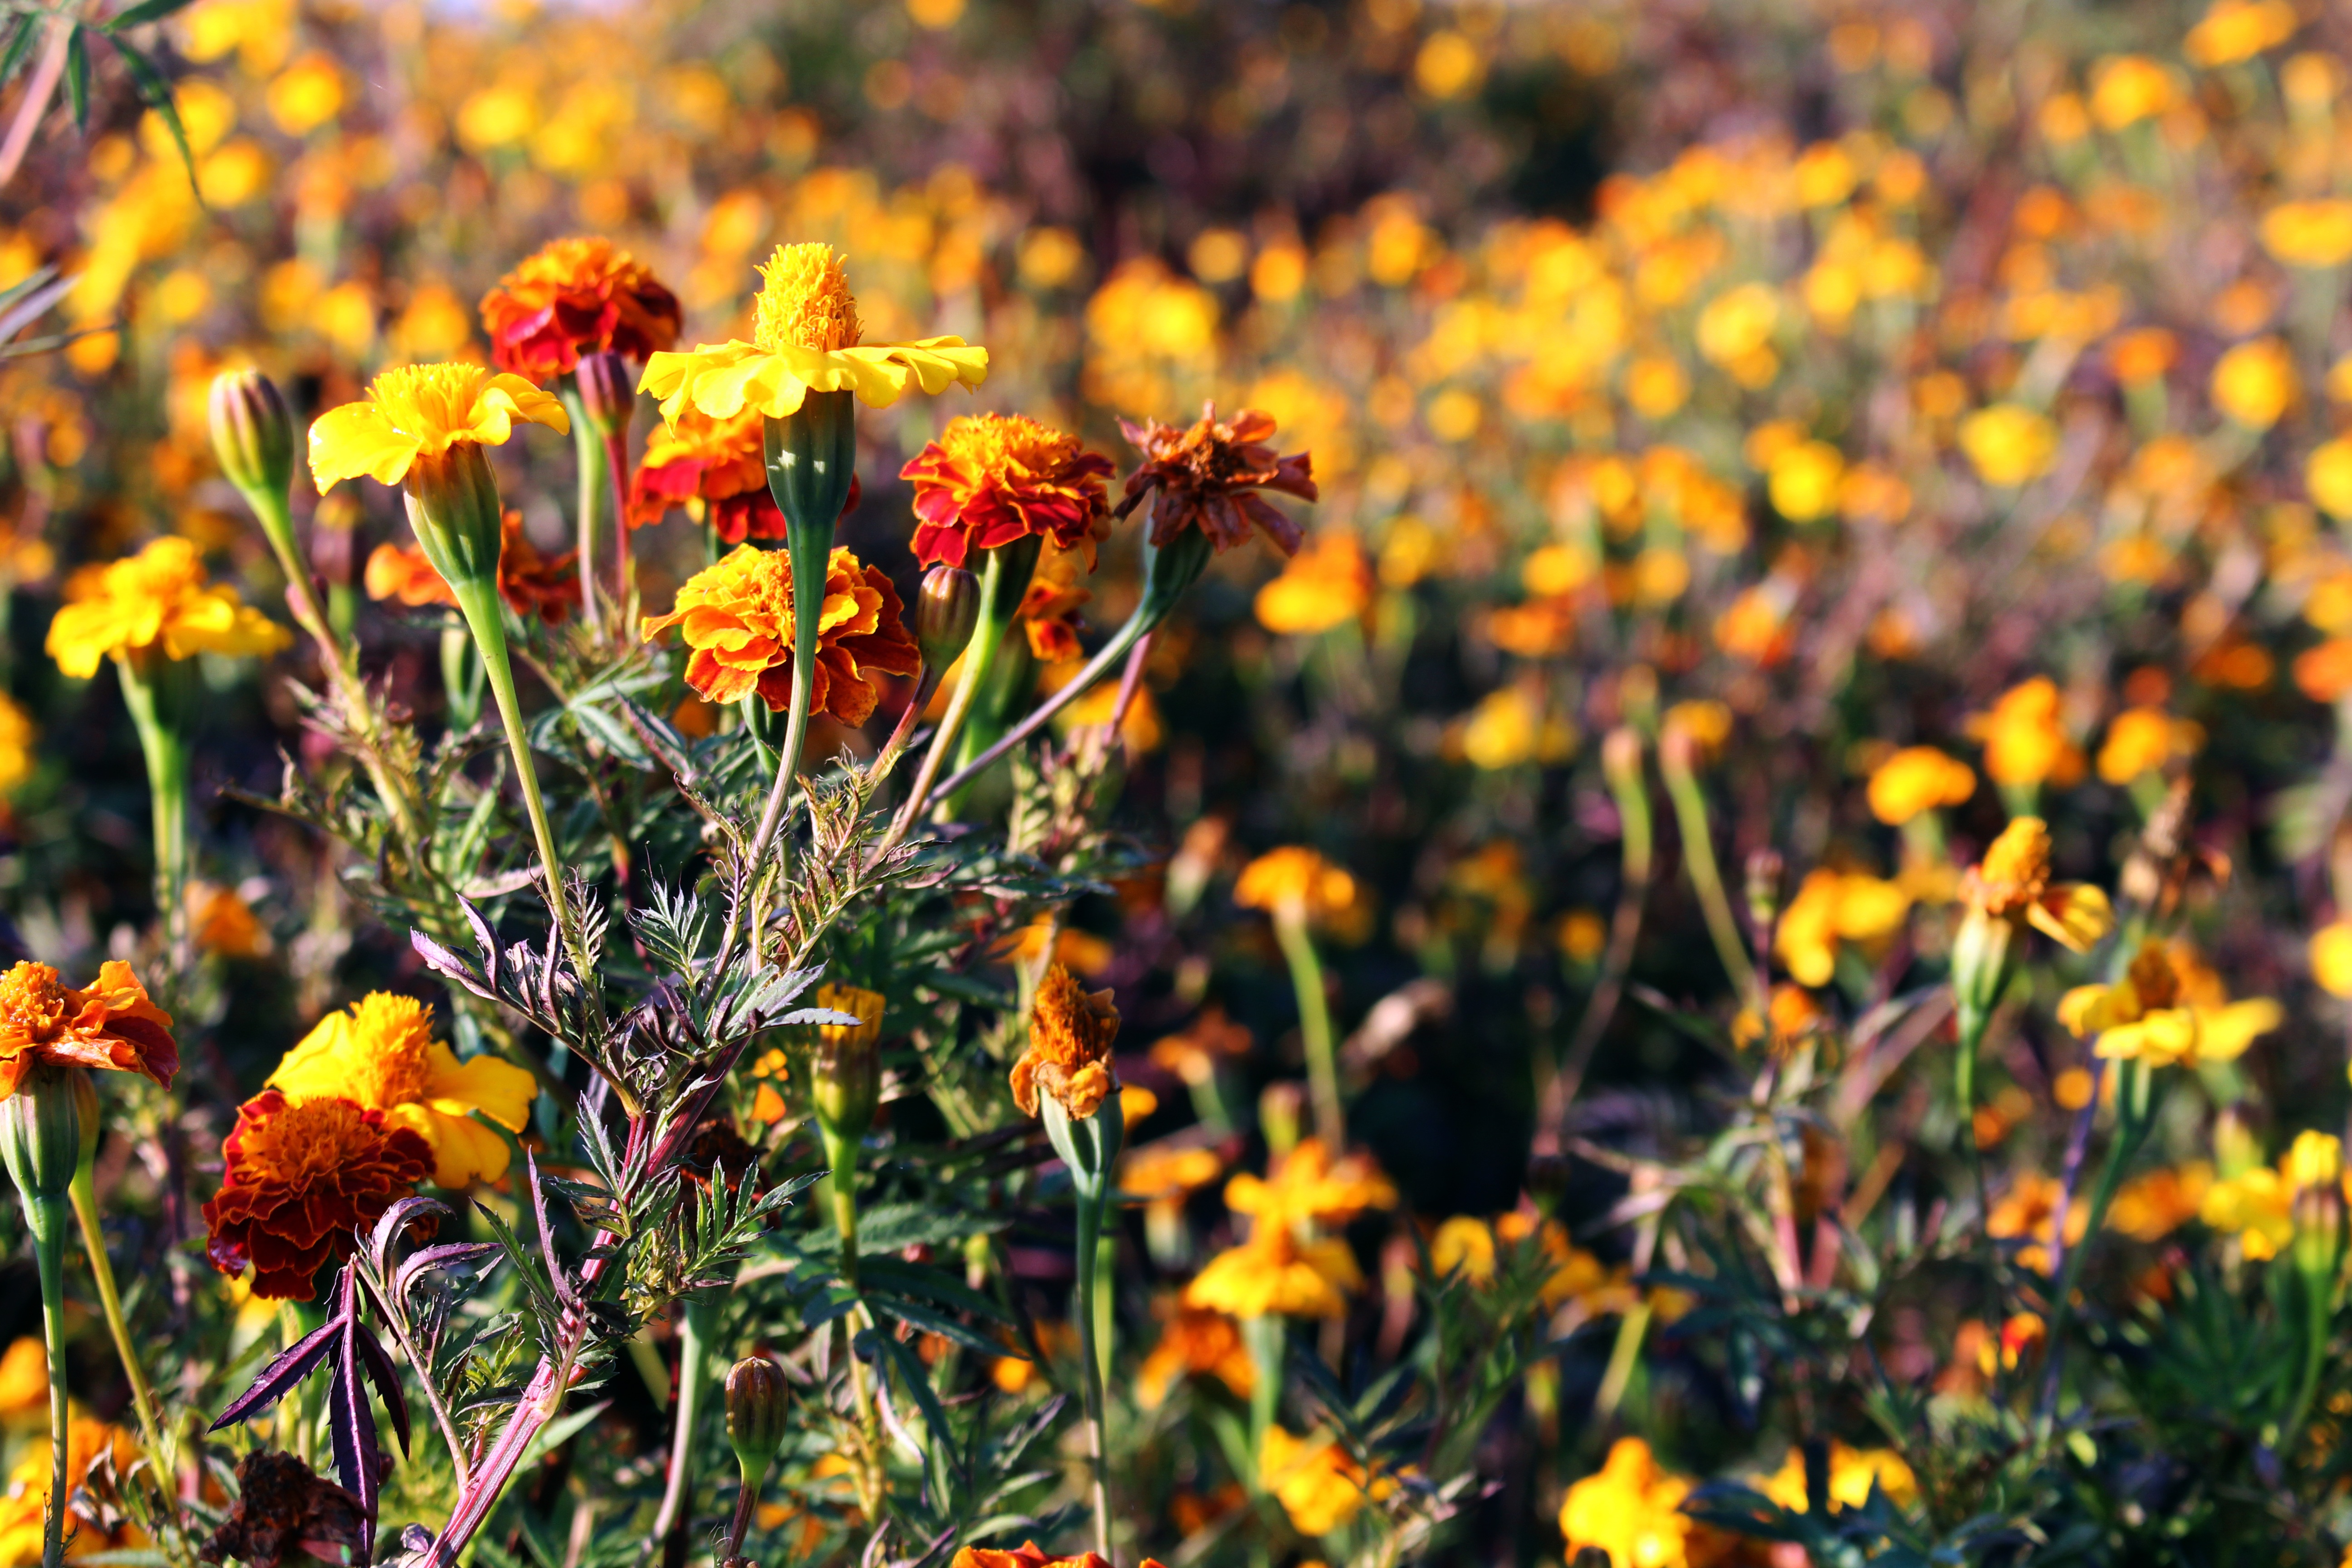
nature, blossom, plant, field, meadow, prairie, sunlight, leaf, flower, bloom, summer, orange, green, red, macro, autumn, botany, colorful, yellow, close, flora, season, wildflower, flowers, red flower, shrub, beautiful, yellow flowers, flower meadow, marigold, composites, macro photography, field of flowers, flowering plant, daisy family, orange yellow, annual plant, land plant, autumn graveyard